List of mayors of Palermo

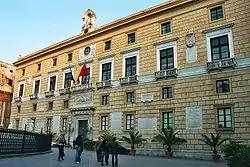
Palermo's City Hall

The mayor of Palermo is an elected politician who, along with the Palermo's city council, is accountable for the strategic government of Palermo in Sicily, Italy. The current mayor is Roberto Lagalla, who took office on 20 June 2022.